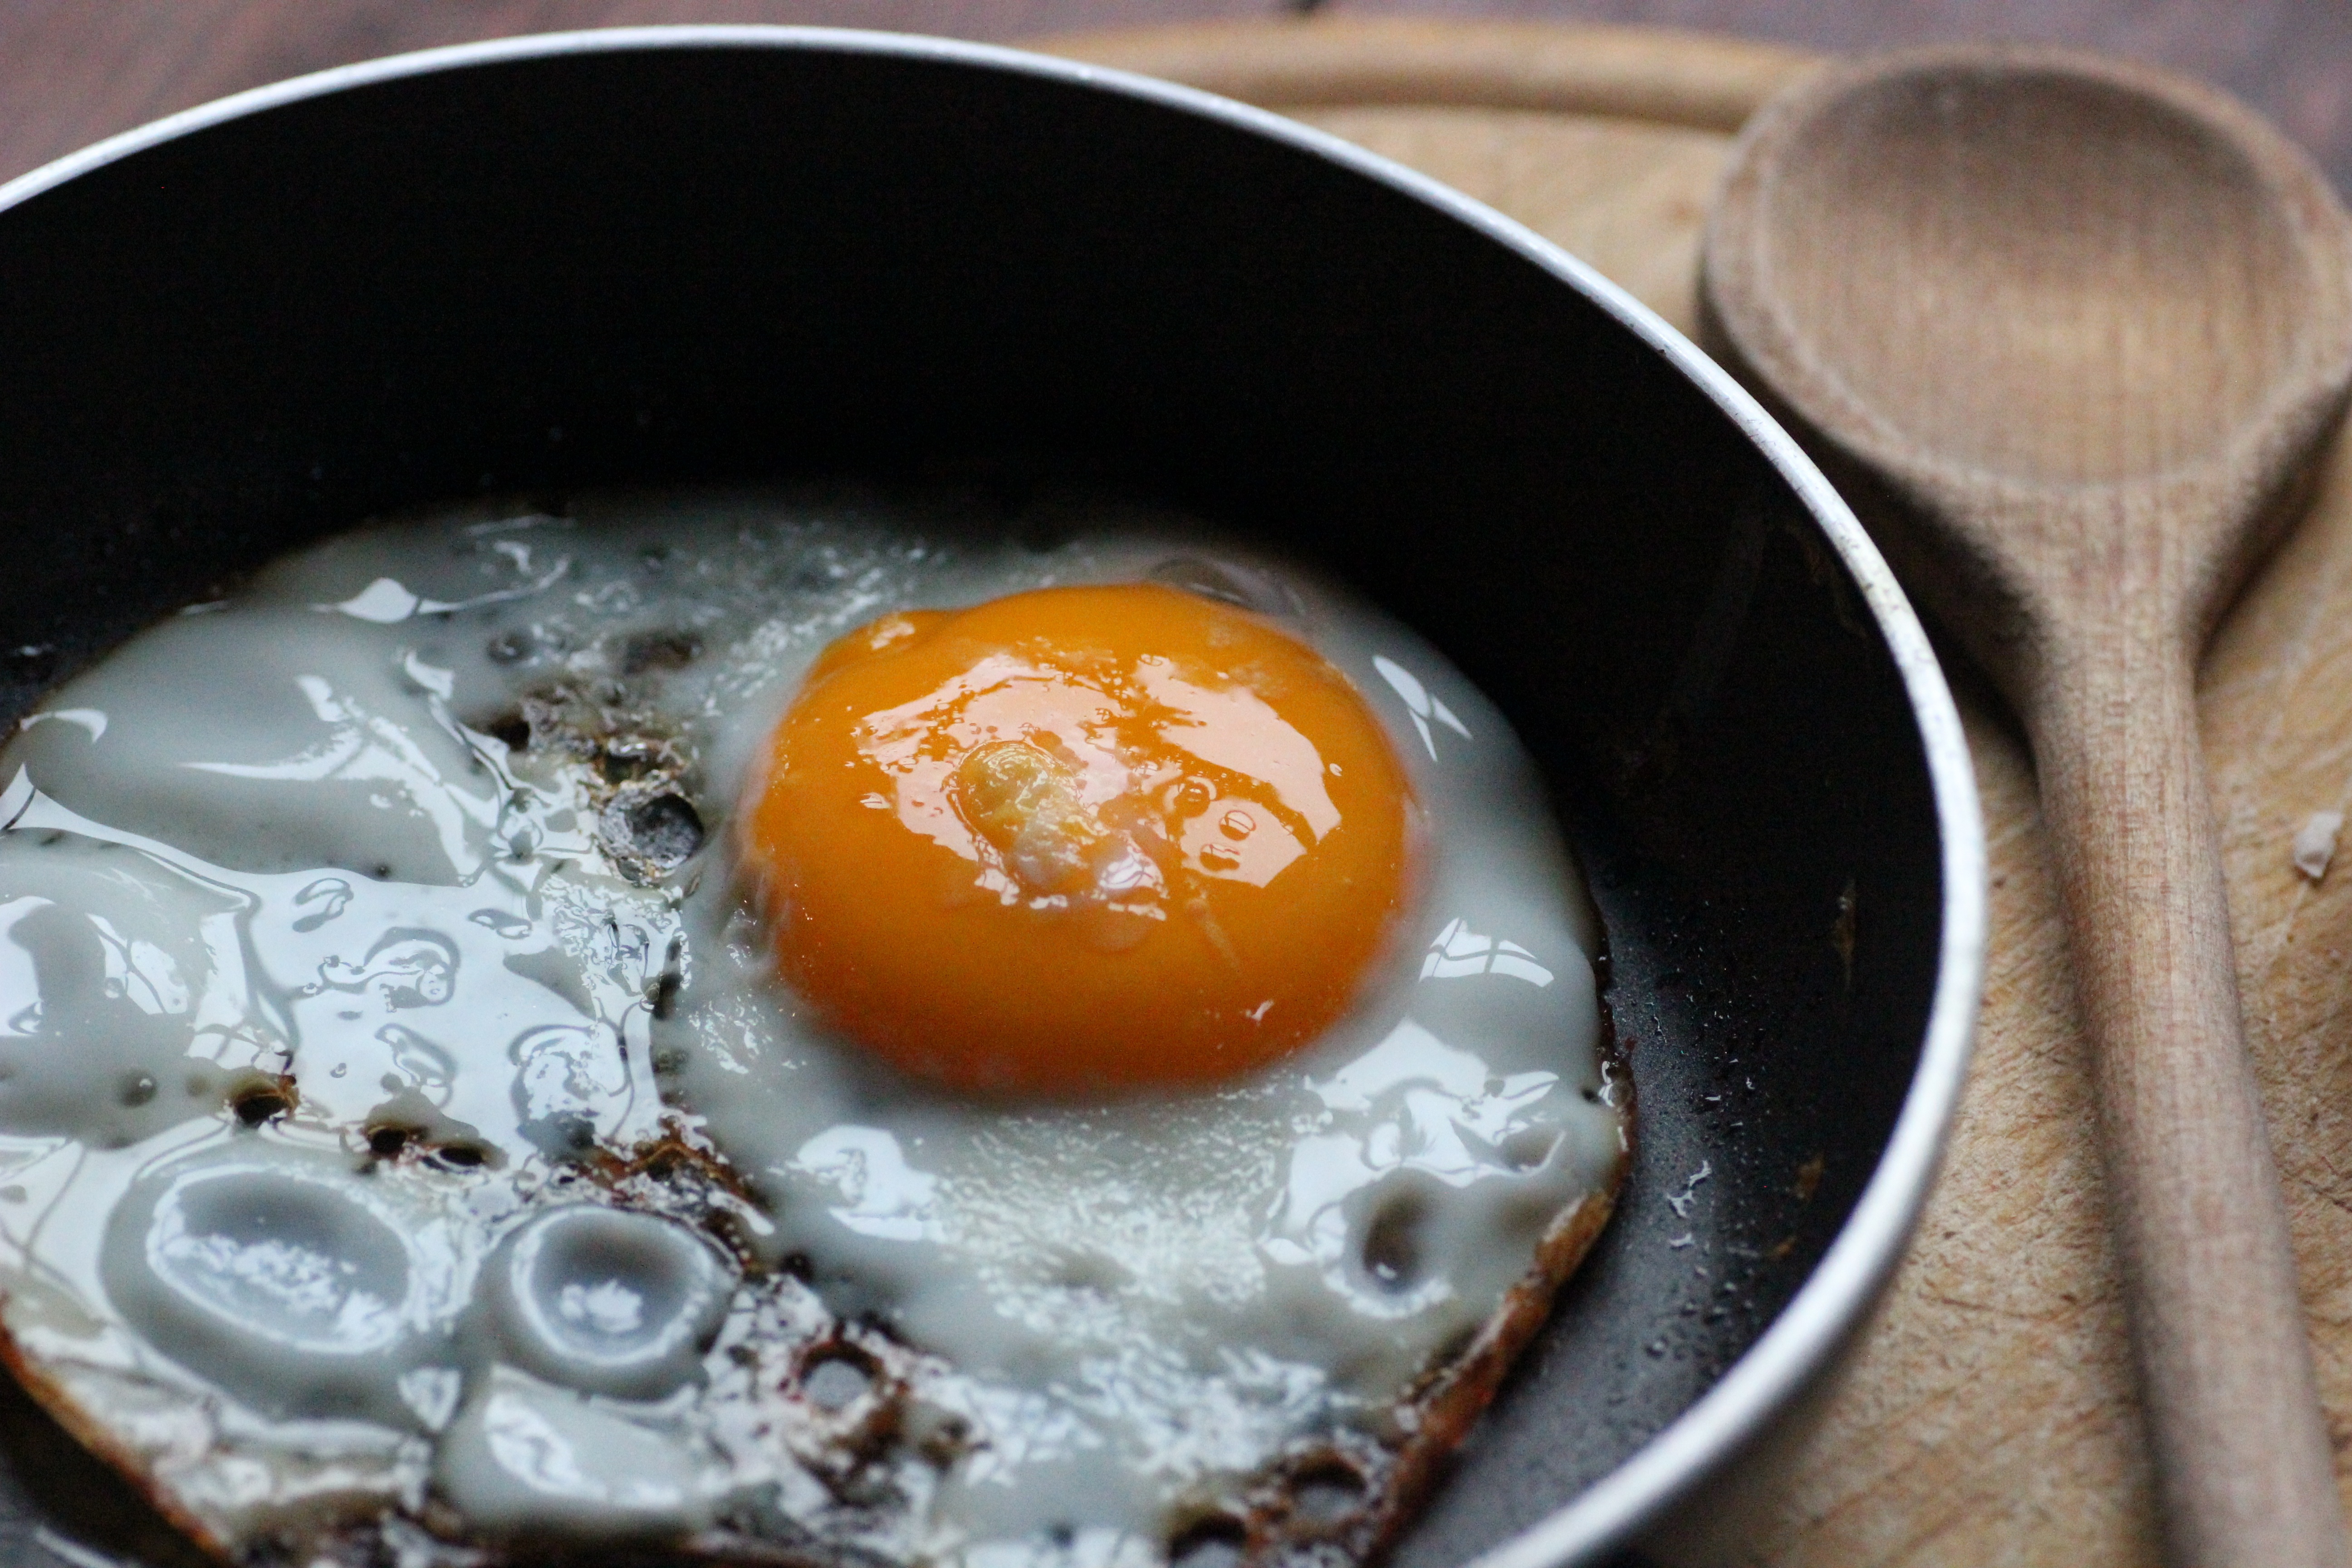
dish, meal, food, produce, breakfast, dessert, cuisine, pan, egg, yolk, asian food, fried, fry, protein, sizzle, fast cooking